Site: brandenburg
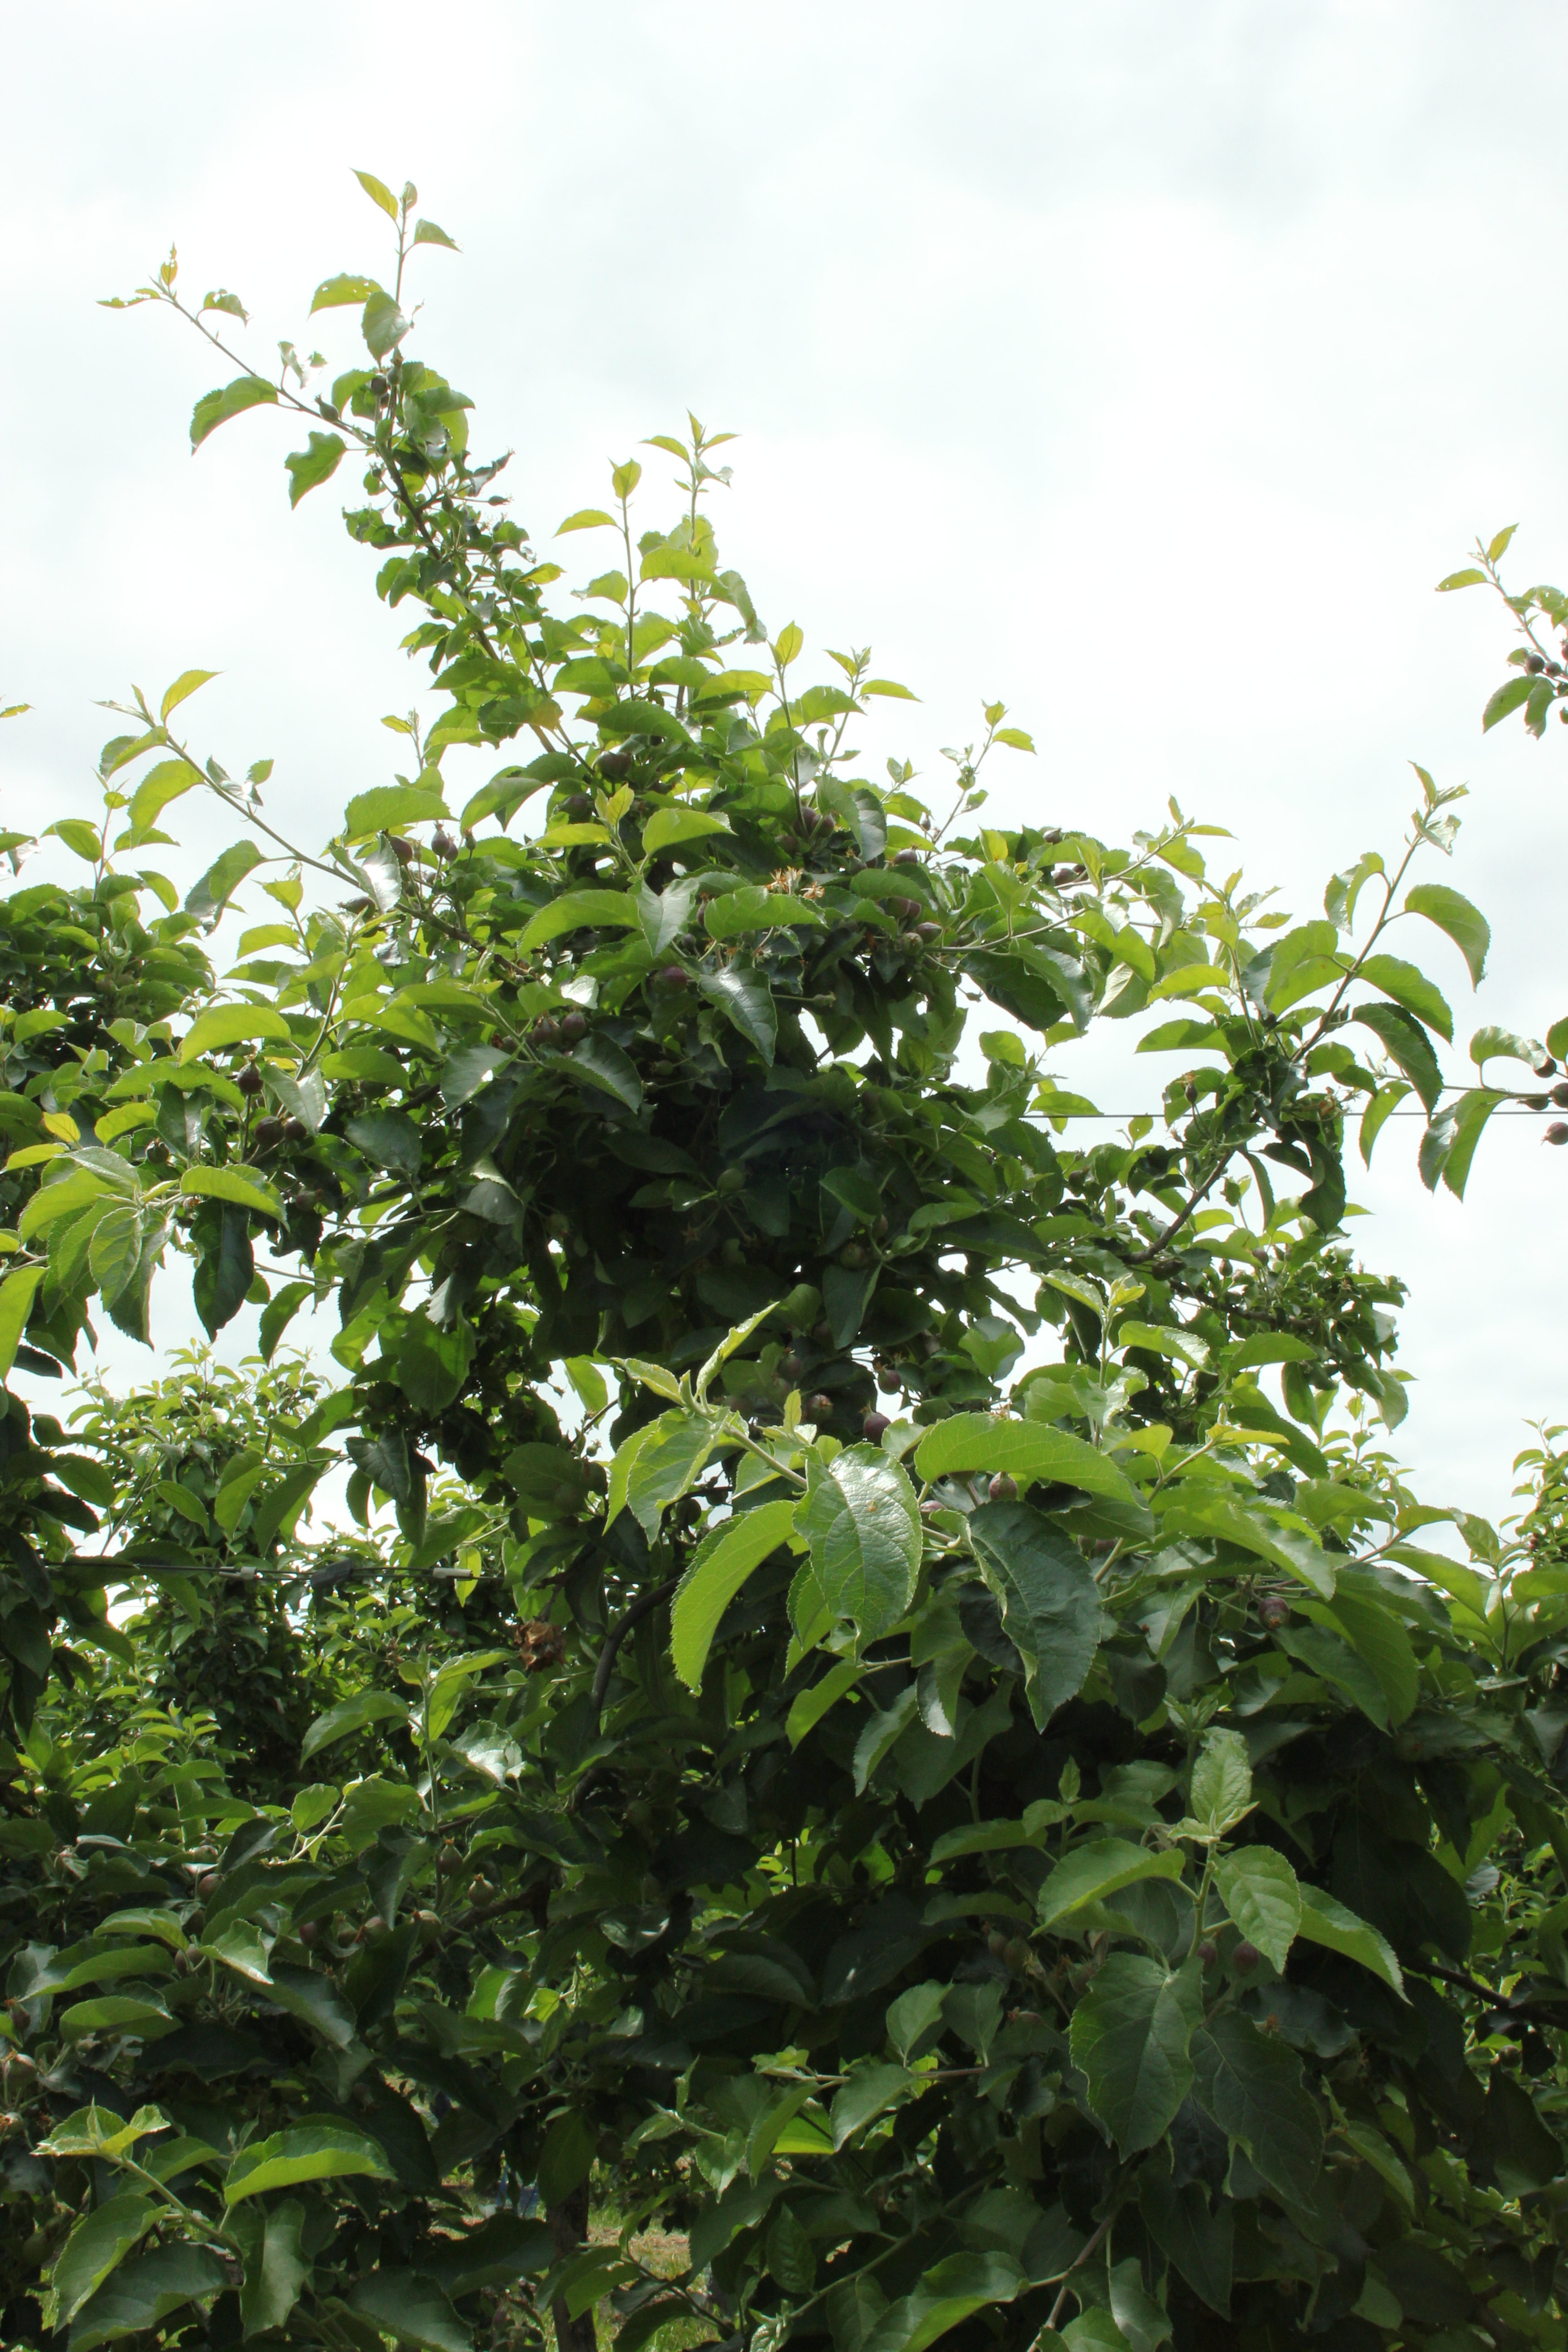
Growth stage (BBCH 72): Development of fruit